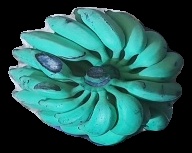
Variety: elakki-bale
Grade: grade3